Team LeMans

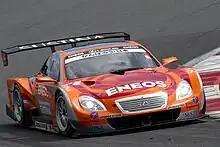
ENEOS SUSTINA SC430 (2011)

The team has competed in single-seaters since 1976, when they entered the All-Japan F2000 Championship. They served as the Japanese distributor of Reynard products until 2002. In 1991, Michael Schumacher, before his Formula One debut, raced with the team in the Sportsland SUGO round of the Japanese Formula 3000 Championship, while in 1996 his brother Ralf became the champion with the same team.